John Callan (politician)

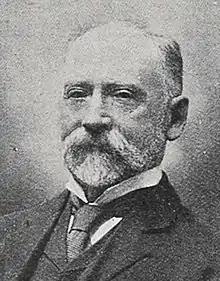
John Callan

John Bartholomew Callan (1844 – 20 April 1928) was a Dunedin lawyer and member of the New Zealand Legislative Council for one seven-year term (22 January 1907 – 21 January 1914).